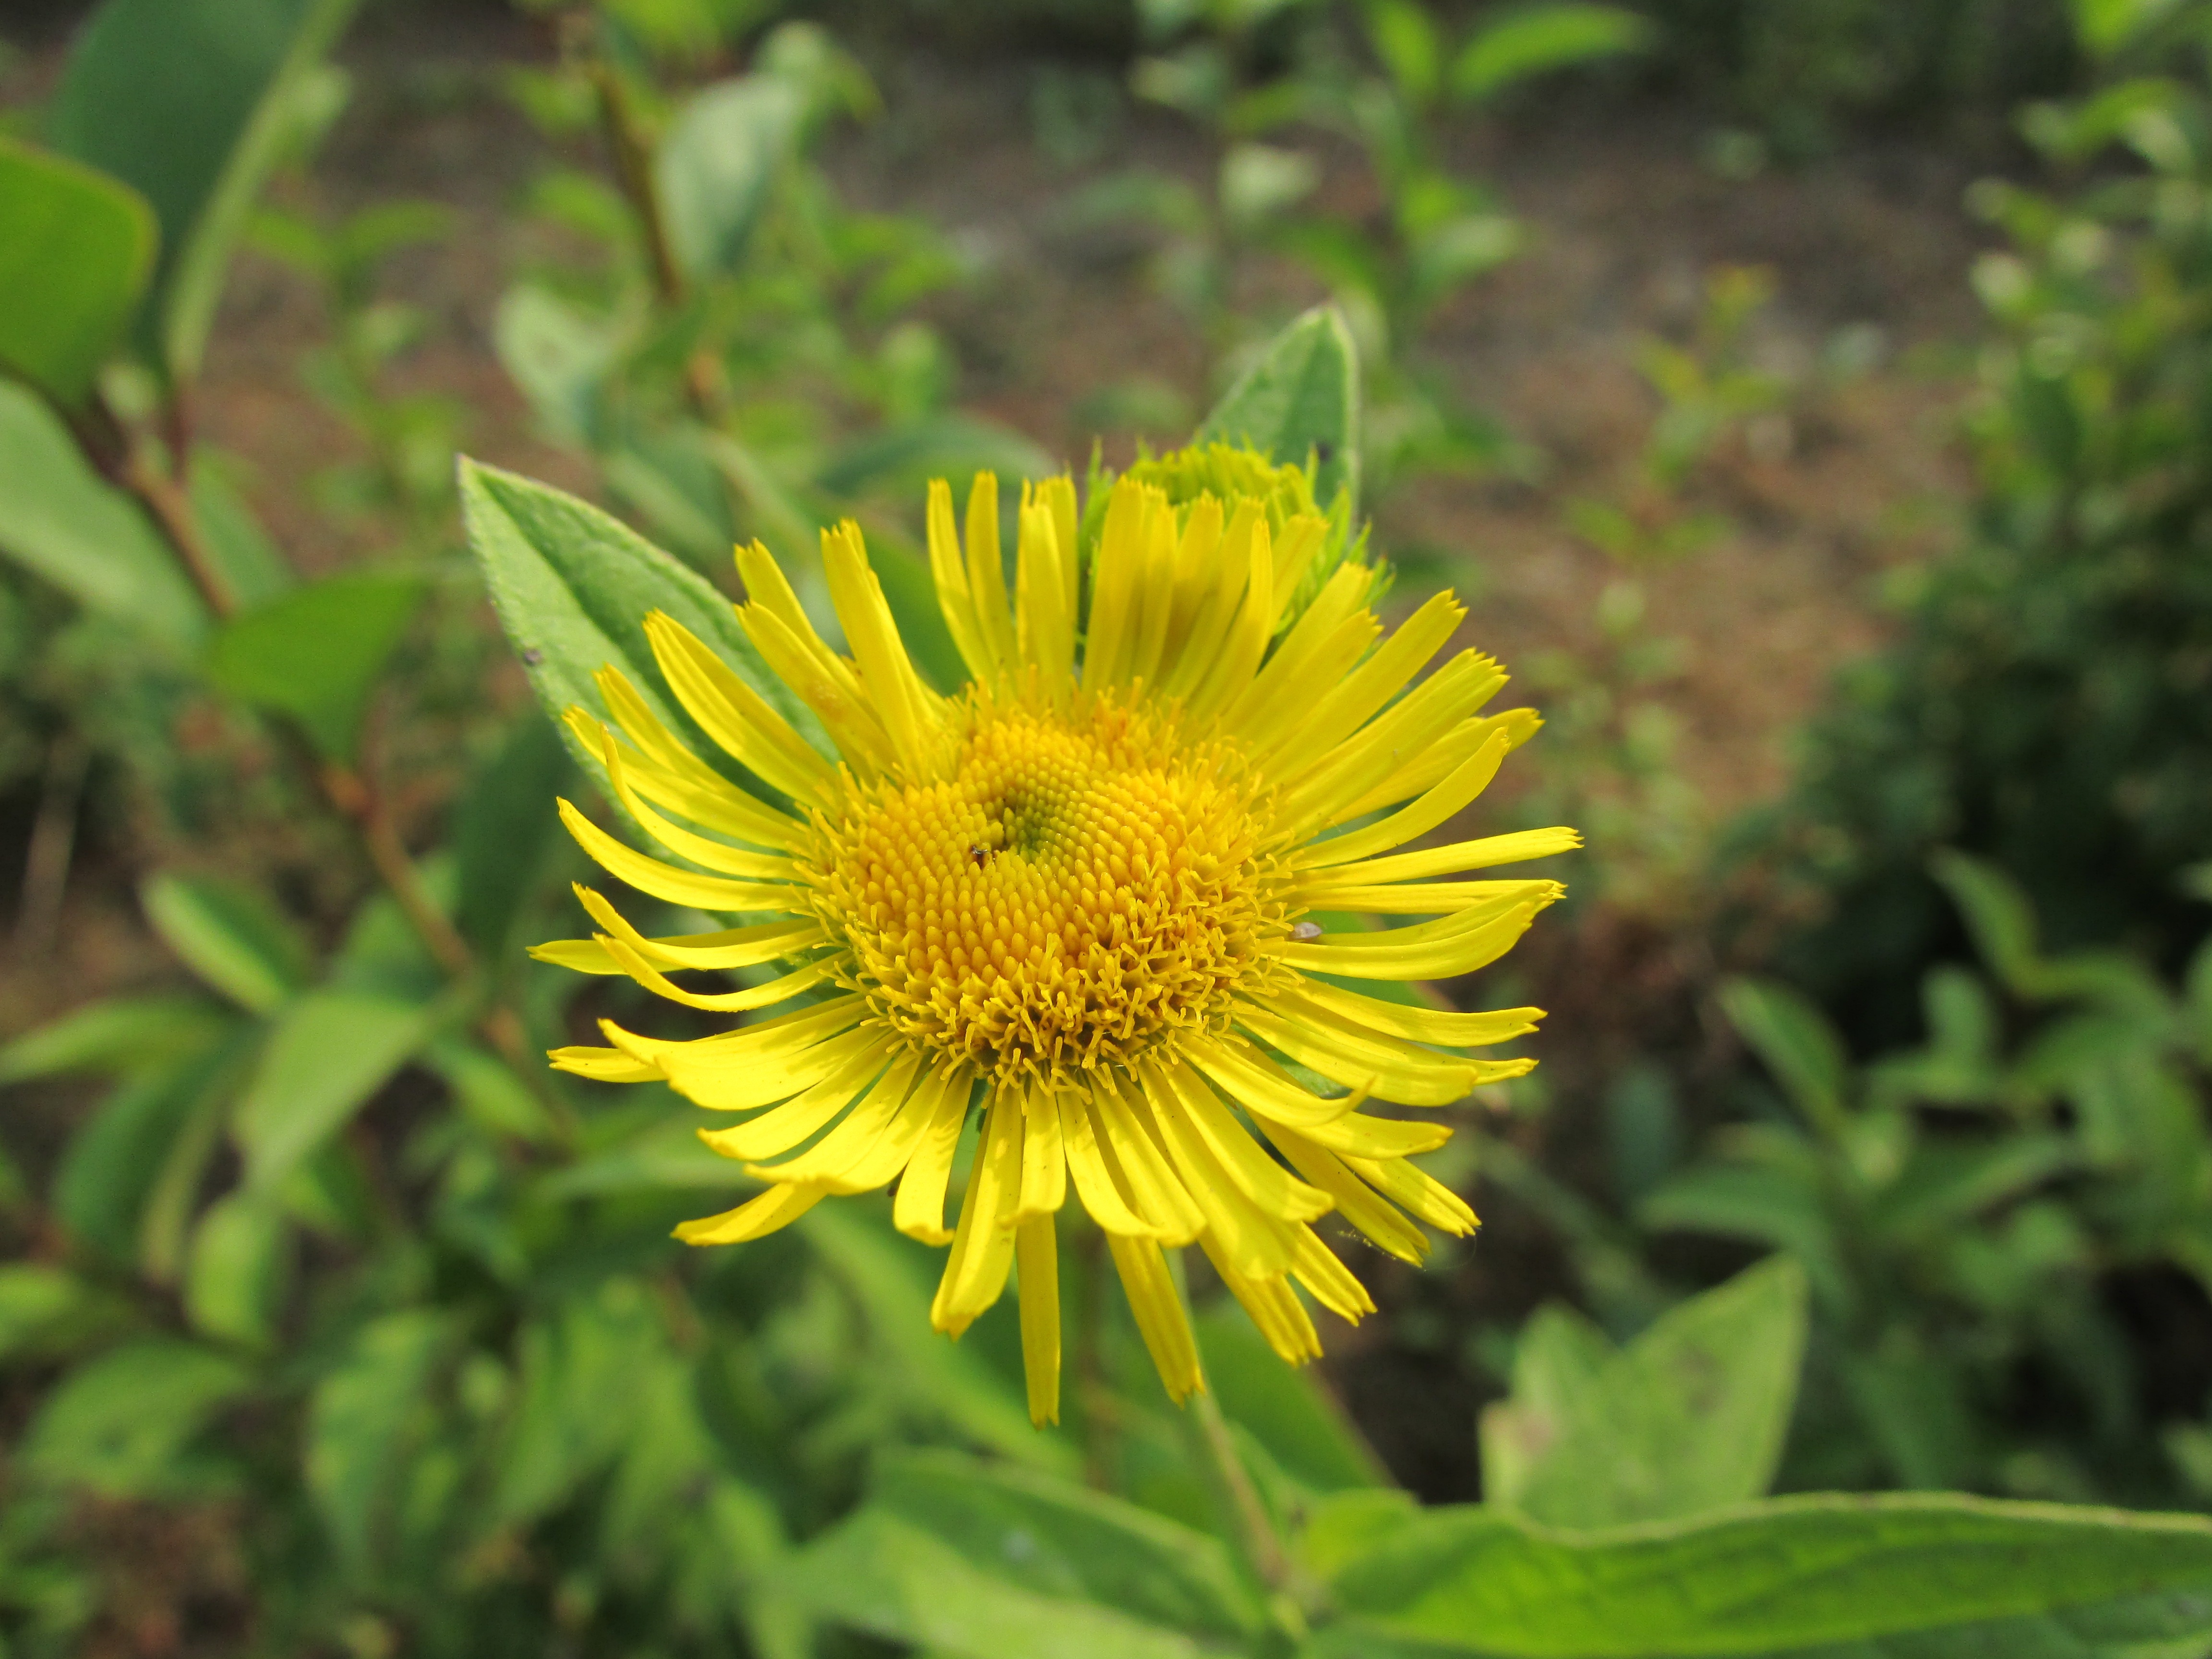
nature, plant, flower, natural, botany, yellow, flora, wildflower, flowers, macro photography, flowering plant, daisy family, land plant